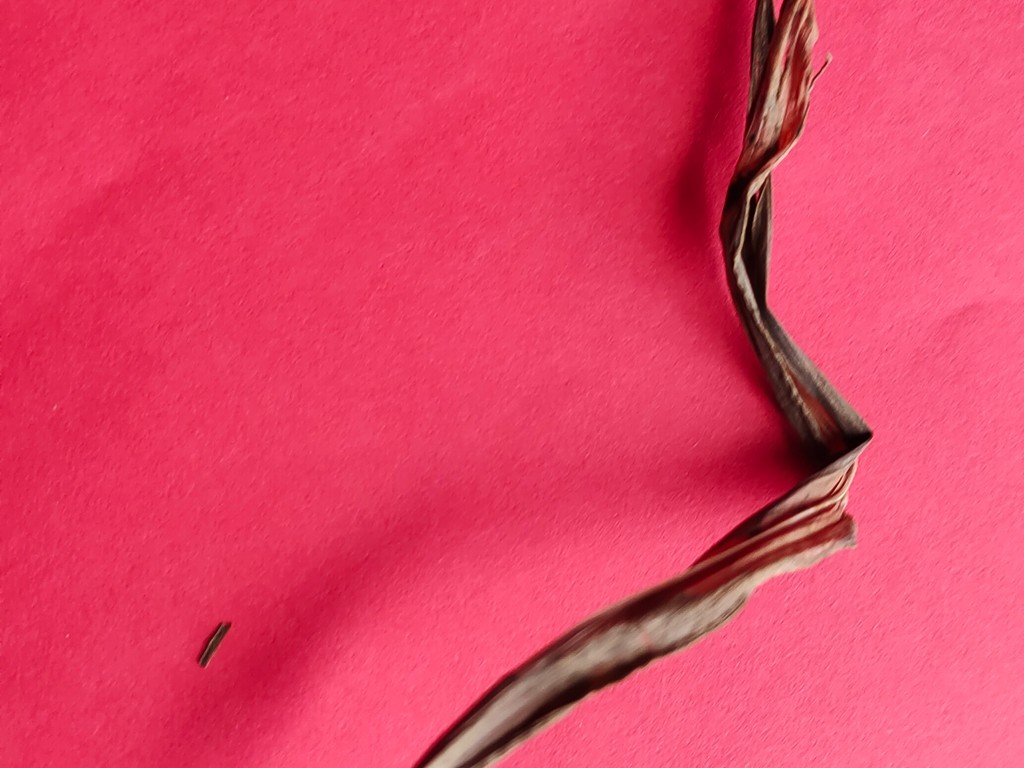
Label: Dried